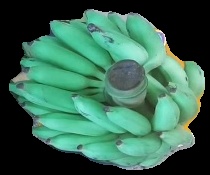
Variety: elakki-bale
Grade: grade2